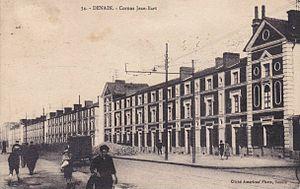
Cités de la fosse Jean Bart de la Compagnie des mines d'Anzin, Denain, Nord, Nord-Pas-de-Calais, France.
La fosse Jean Bart de la Compagnie des mines d'Anzin est un ancien charbonnage du bassin minier du Nord-Pas-de-Calais, situé à Denain. La fosse a été commencée en 1831 à quelques centaines de mètres à l'est de la fosse Villars, et mise en service dans les années 1830, sans plus de précisions. Elle est arrêtée à l'extraction en 1859, mais est encore utilisée pour l'aérage et le service jusqu'en 1881, date à laquelle la fosse est définitivement abandonnée. La fosse en elle-même n'a rien de particulier, ce sont ses corons, bâtis dans les années 1830 et 1851 qui sont d'un grand intérêt.